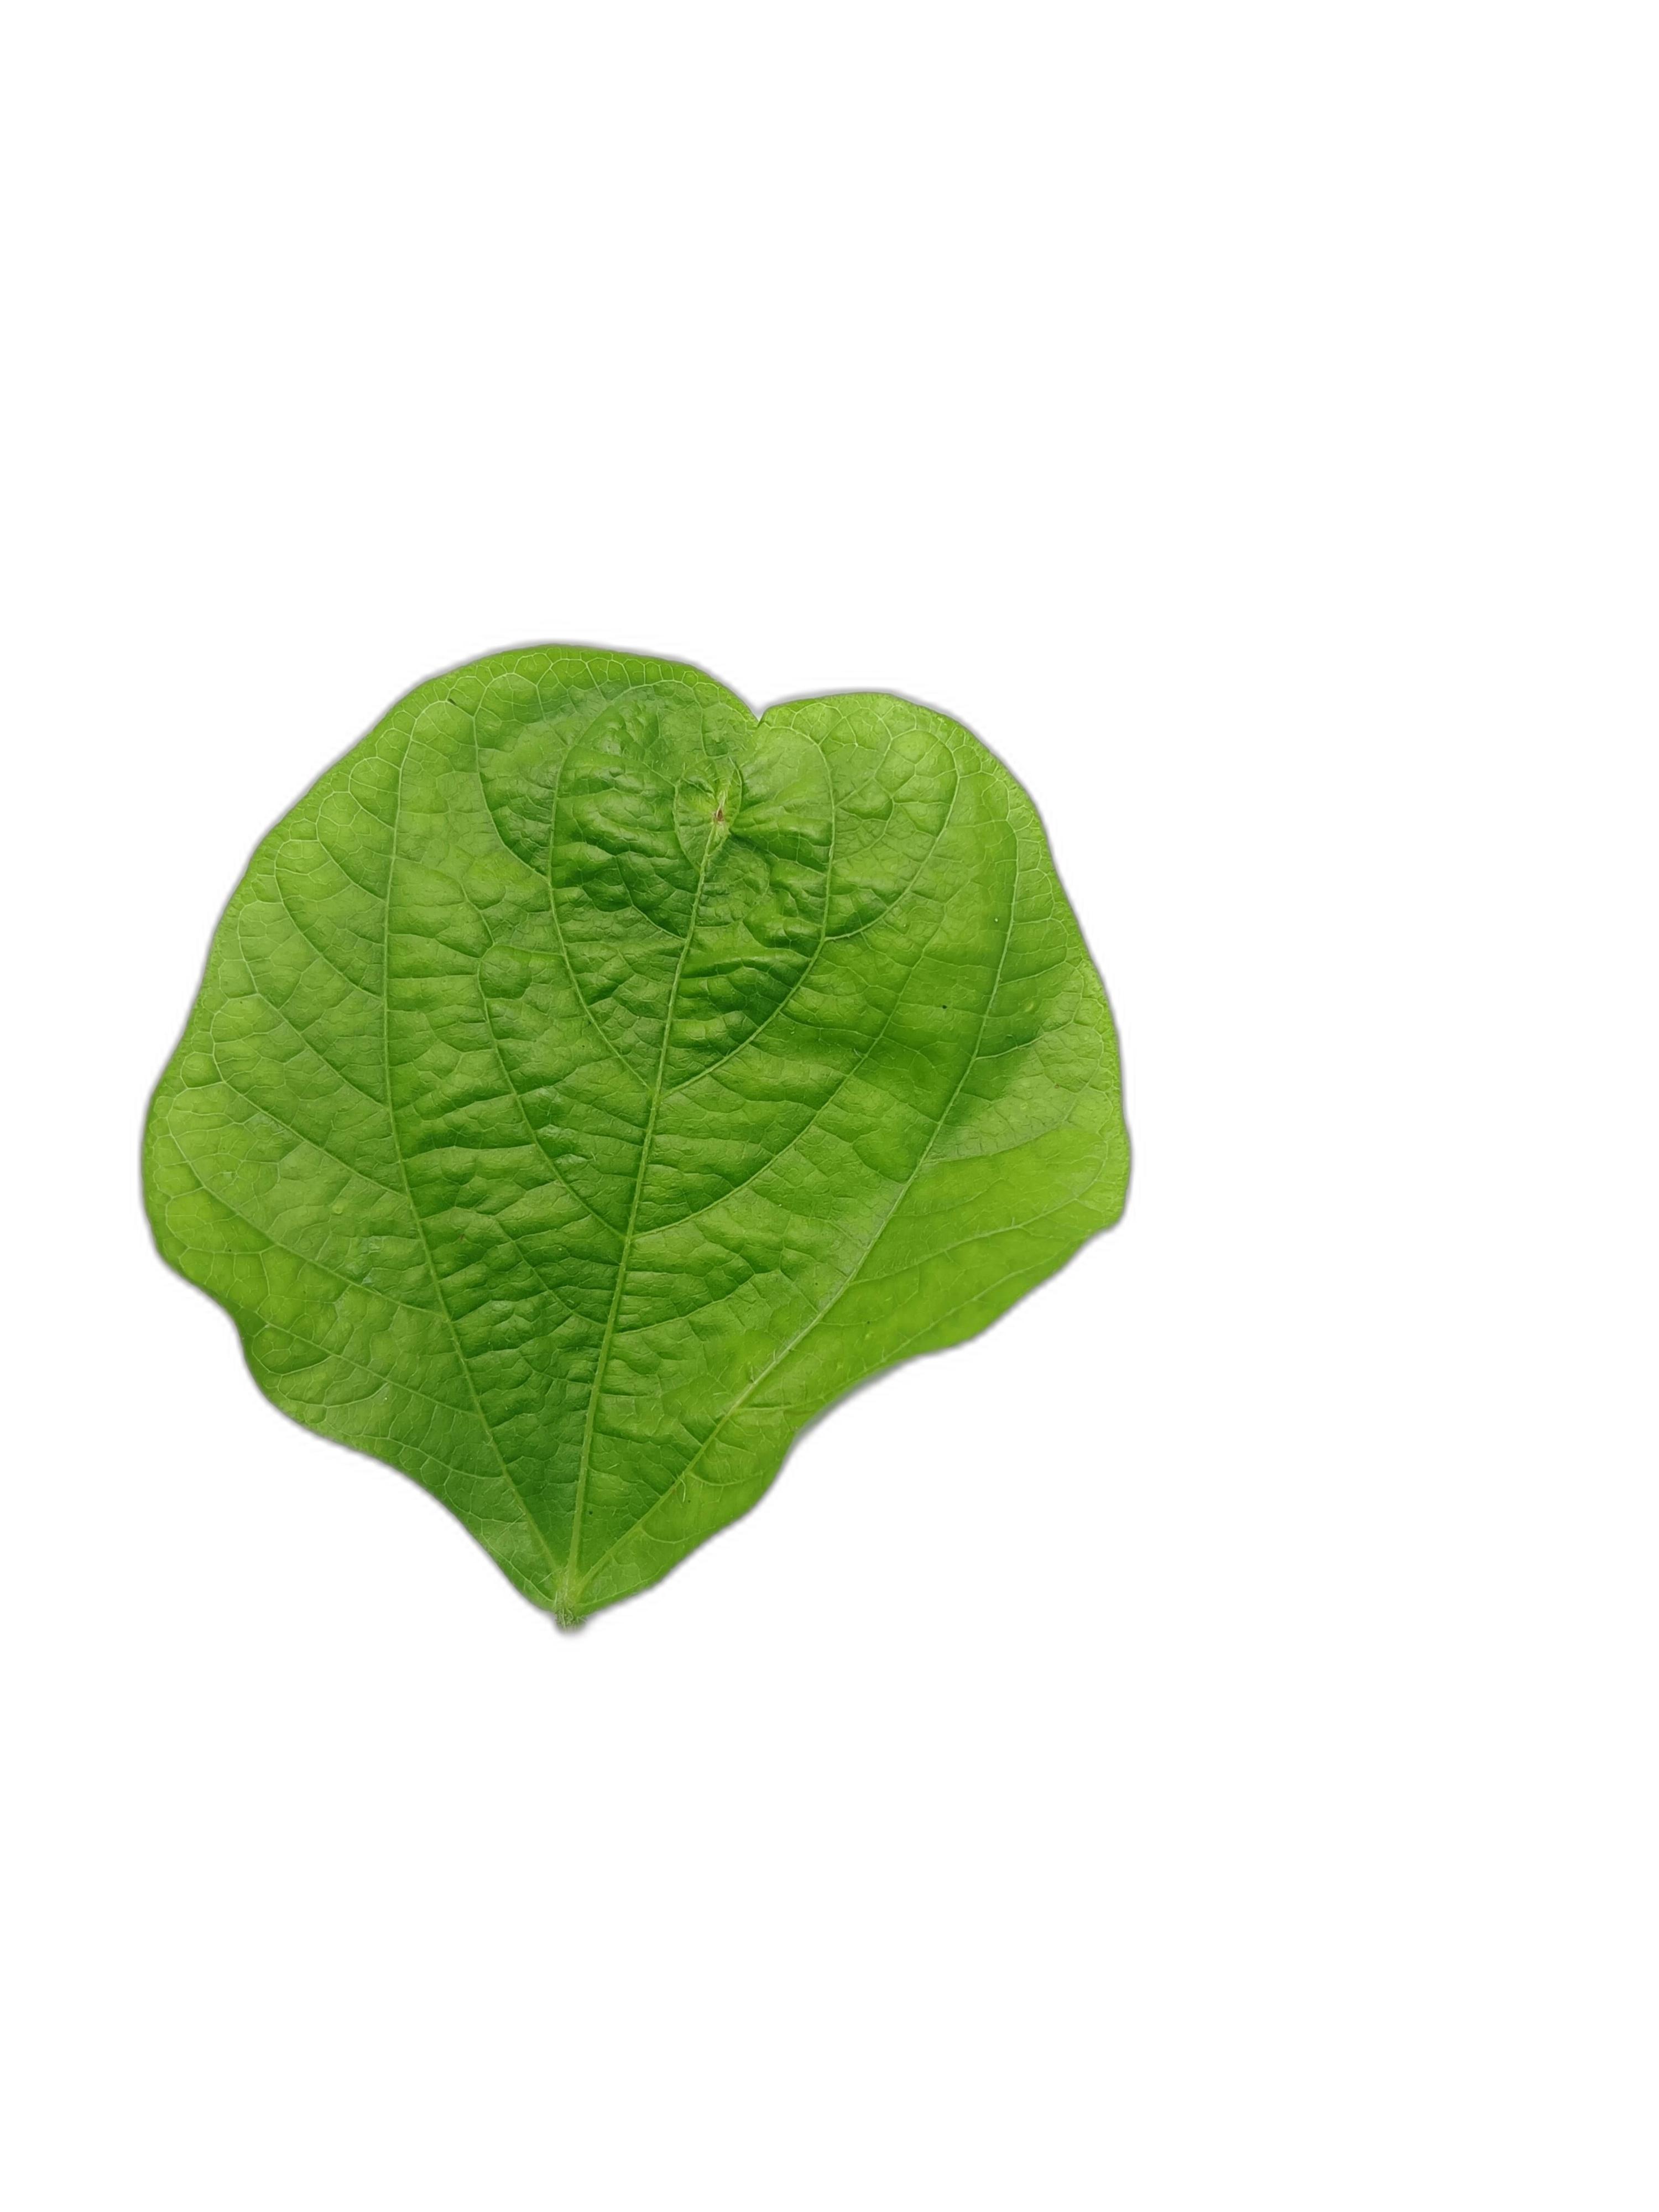
Label: Leaf Crinkle